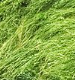
Surface type: grass